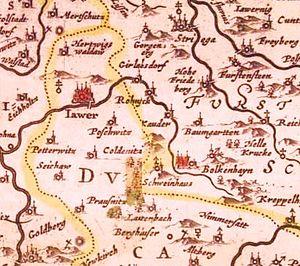
Nysa Szalona, en français la Neisse furieuse est une rivière de Basse Silésie de 51 km.